Permafrost

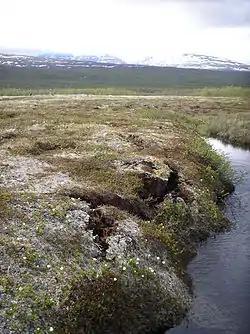
Cracks forming at the edges of the Storflaket permafrost bog in Sweden

While permafrost soil is frozen, it is not completely inhospitable to microorganisms, though their numbers can vary widely, typically from 1 to 1000 million per gram of soil.